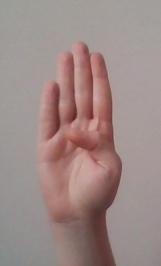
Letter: kaaf